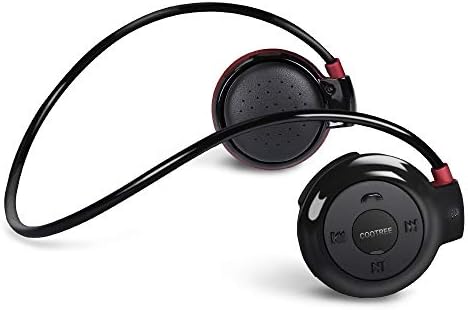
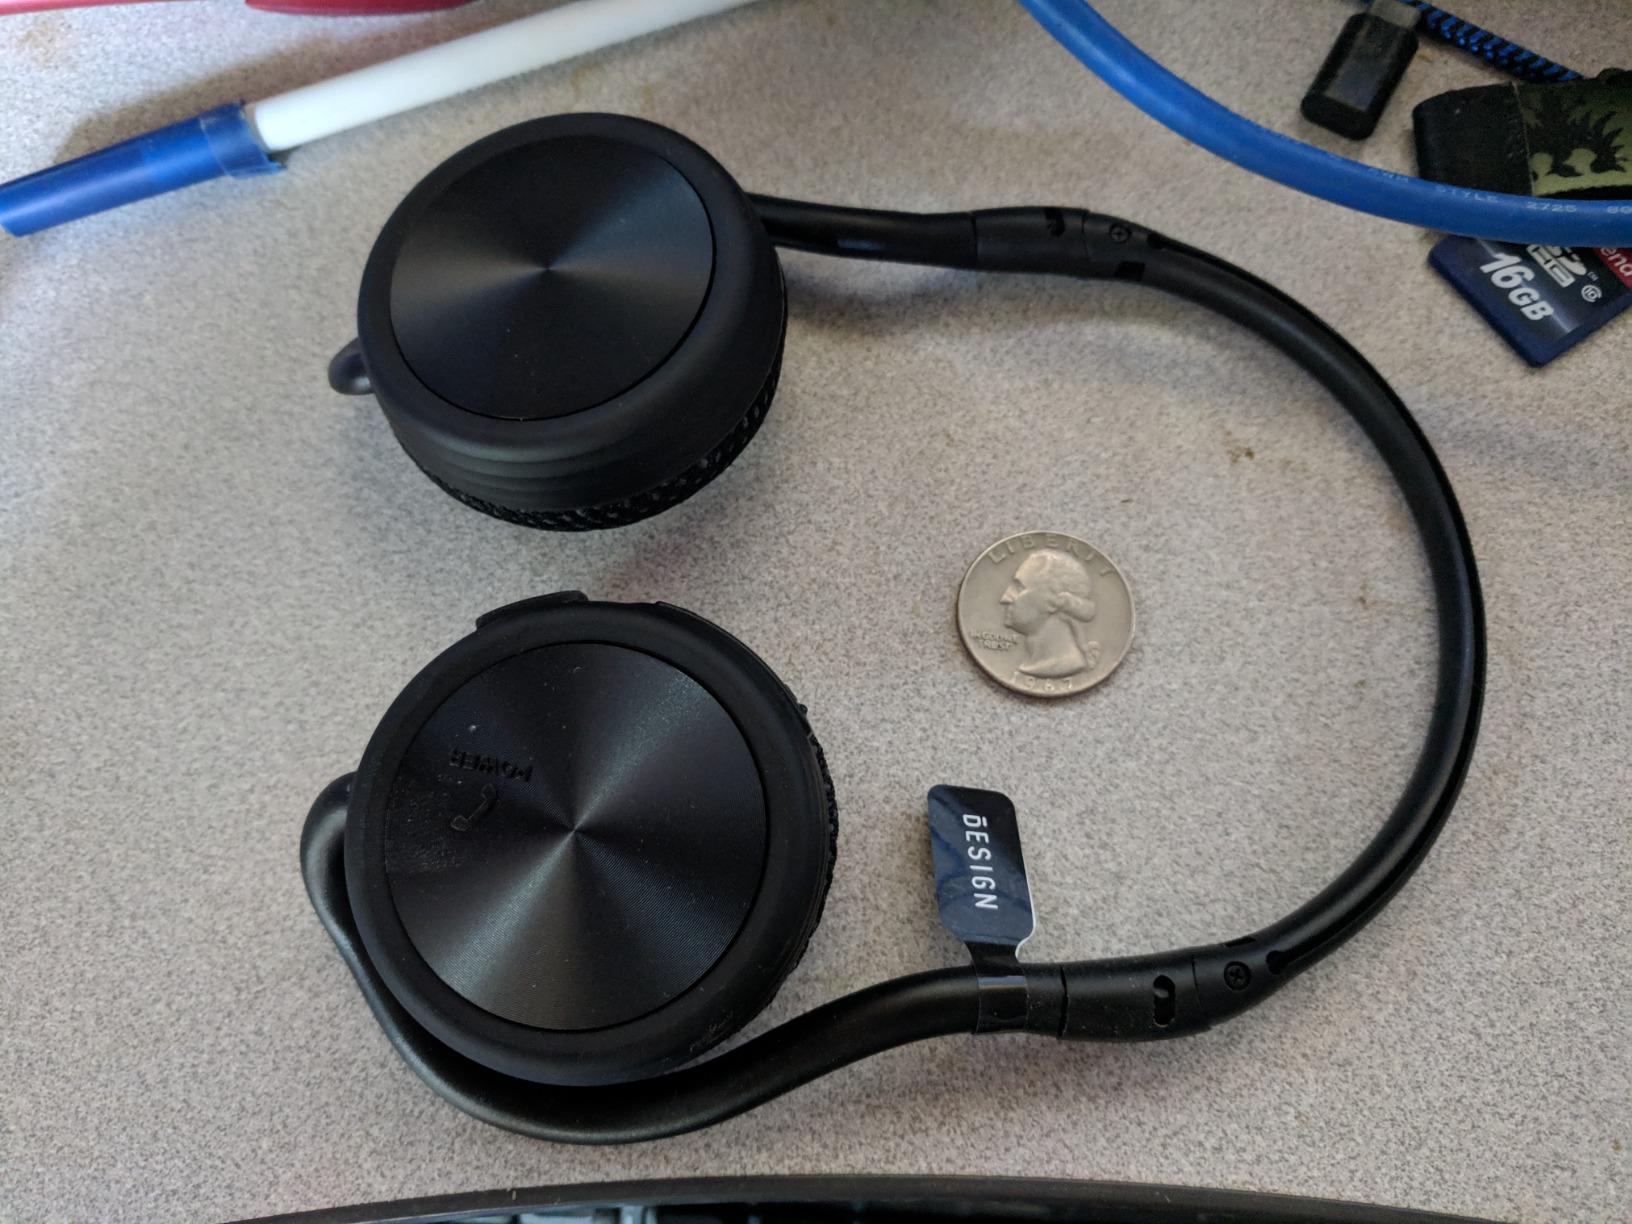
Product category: headphones
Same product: no